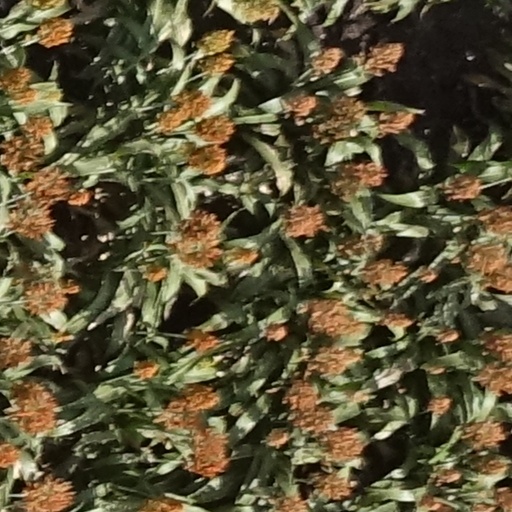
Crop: sorghum